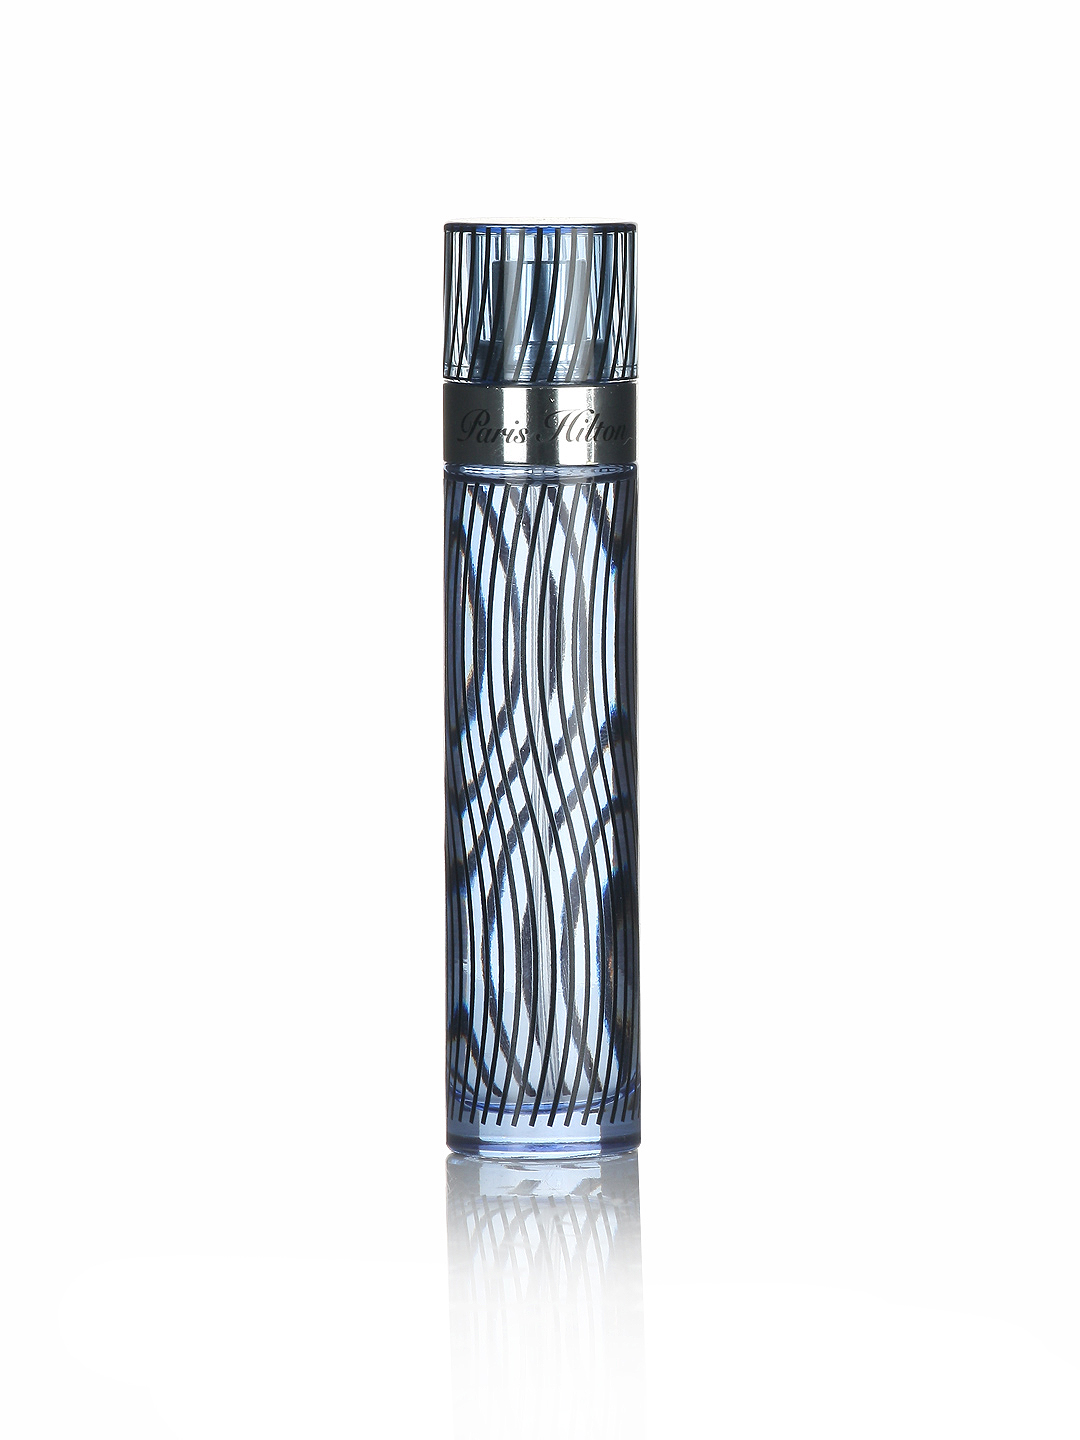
Paris Hilton Casual Men Perfumes
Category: Personal Care / Fragrance / Perfume and Body Mist
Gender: Men
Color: Blue
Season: Spring 2017
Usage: Casual